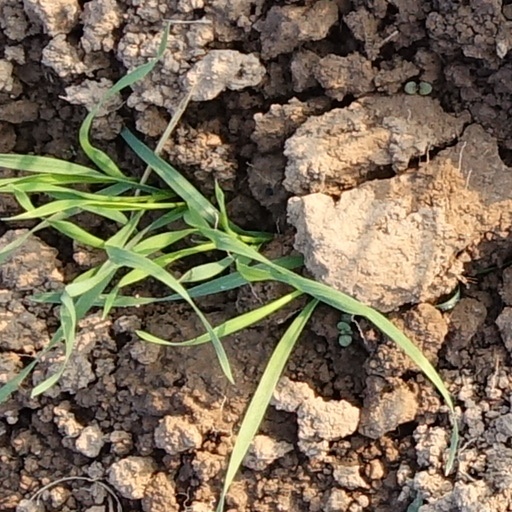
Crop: wheat